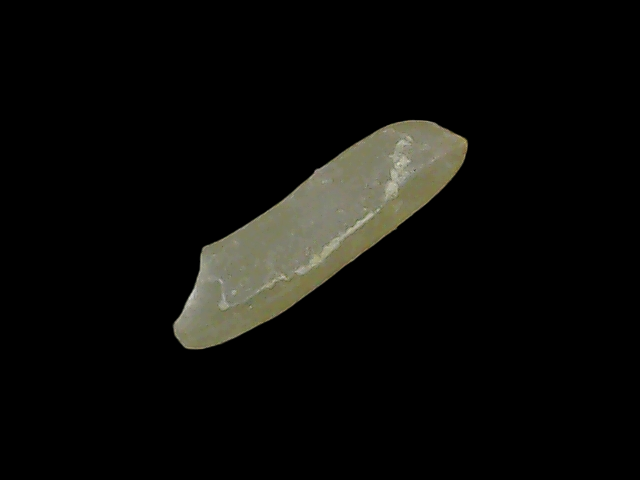
Rice variety: Binadhan19